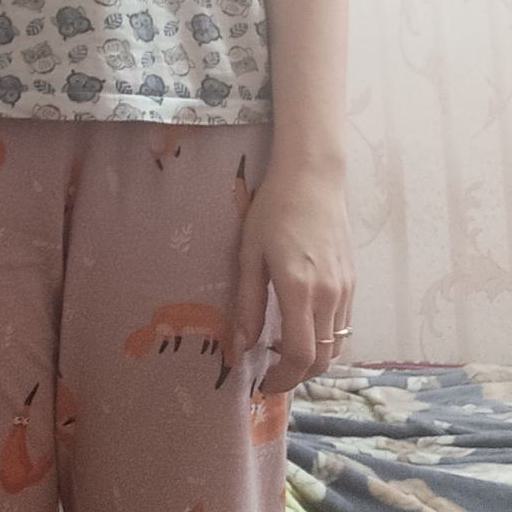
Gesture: no_gesture